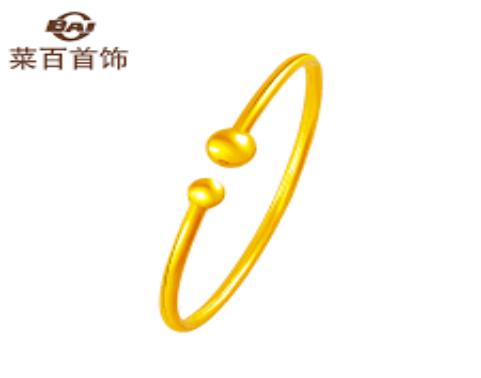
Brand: CaiBai
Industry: Clothes